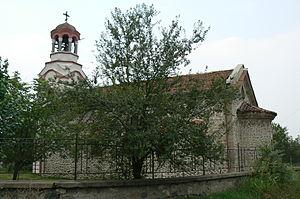
La commune de Pazardjik est située dans le centre-ouest de la Bulgarie.